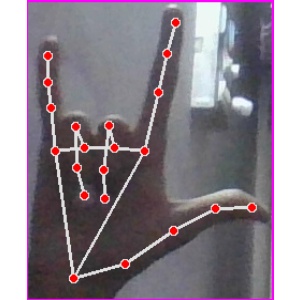
अक्षर: व